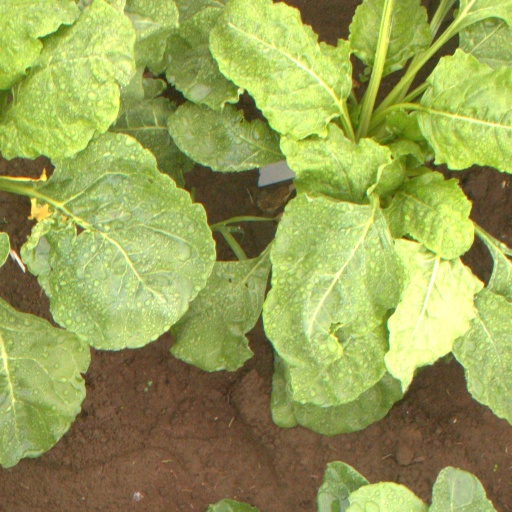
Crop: sugar beet